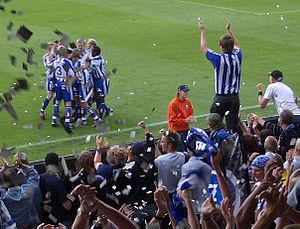
L'IFK Göteborg est un club de football suédois basé à Göteborg. Il joue en première division sans discontinuer depuis 1977.